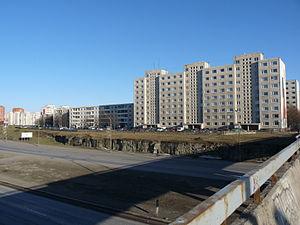
Pae est un quartier du district de Lasnamäe à Tallinn en Estonie.